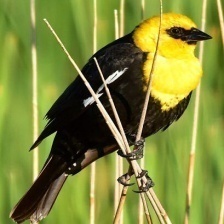
Species: YELLOW HEADED BLACKBIRD
Scientific name: XANTHOCEPHALUS